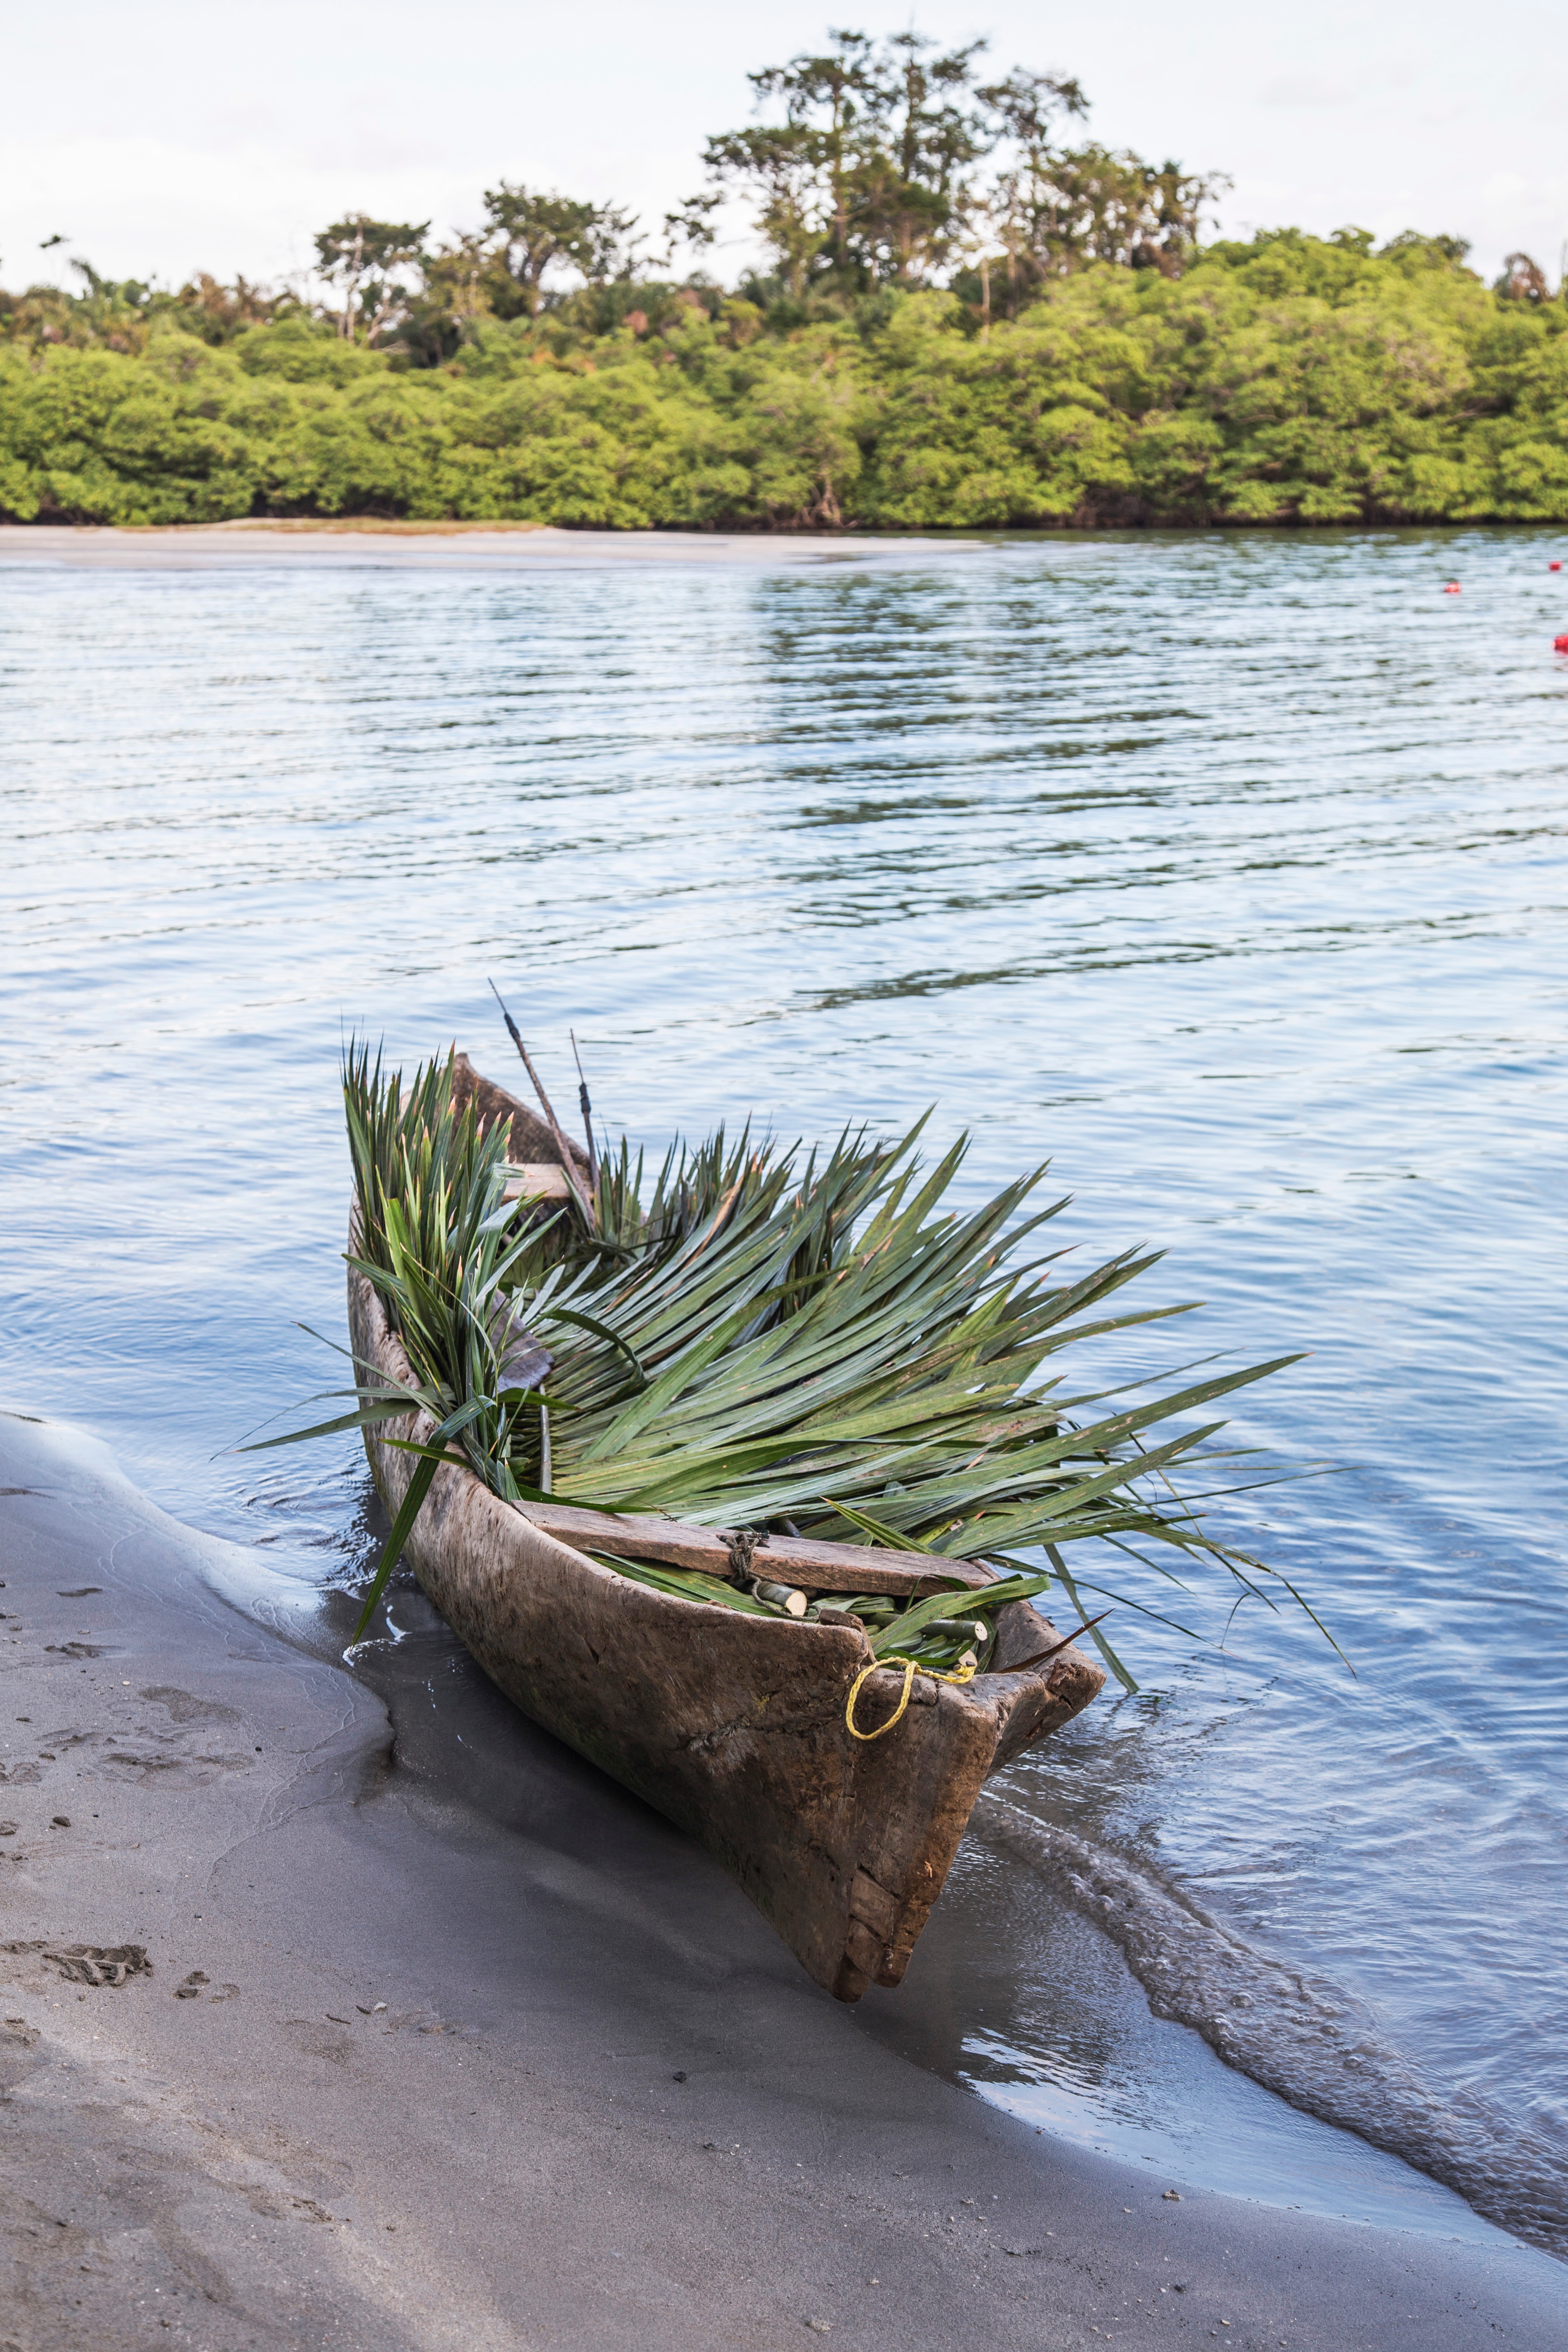
beach, sea, coast, tree, water, sand, rock, ocean, shore, lake, river, bay, body of water, habitat